Phosphatodraco

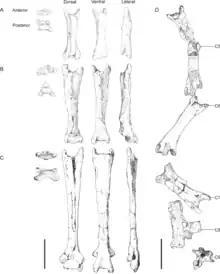
C3–C5 vertebrae of "Quetzalcoatlus" (A–C) compared with those of "Phosphatodraco" (D)

The C6 (Kellner's C5) is the best-preserved of the vertebrae, and is shorter than the preceding C5, about long. It is distorted so that the front part is visible in lower side view, and the hind part is visible in left side view. Its centrum is procoelous (concave at the front surface), its prezygapophyses are horn-like, and nearly concave and parallel when seen from below. The right prezygapophys has a small tubercle (a rounded projection) at the midline, and there is no indication of additional processes at the front end of the vertebra or pneumatic foramina (holes) on the side surface of the centrum. The front cotyle (the concave front end of the centrum) is distorted, but it appears to be twice as wide as high, ovoid (or egg-shaped), and with a slightly concave upper margin. The lower margin has a prominent hypapophysis (a downwards projection), and this keel's height diminishes towards the centrum's mid-length. There is a longitudinal oval sulcus (a groove) on the right side of the lower surface, near the base of the prezygapophysis. The lower surface of the centrum is nearly flat, and the postexapophys is well-developed at the lower side of the condyle, like in the preceding vertebrae.